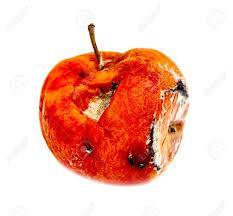
Label: apples